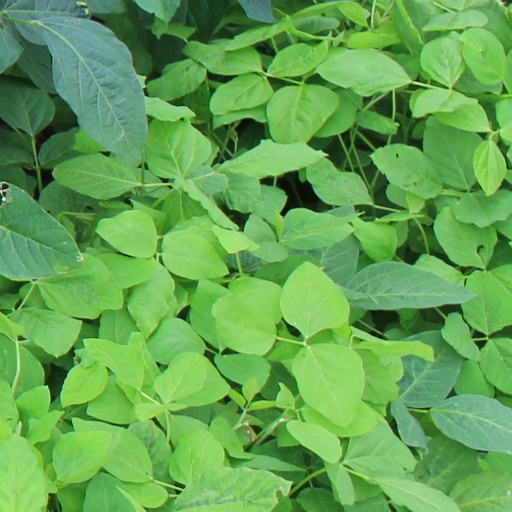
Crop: soybean